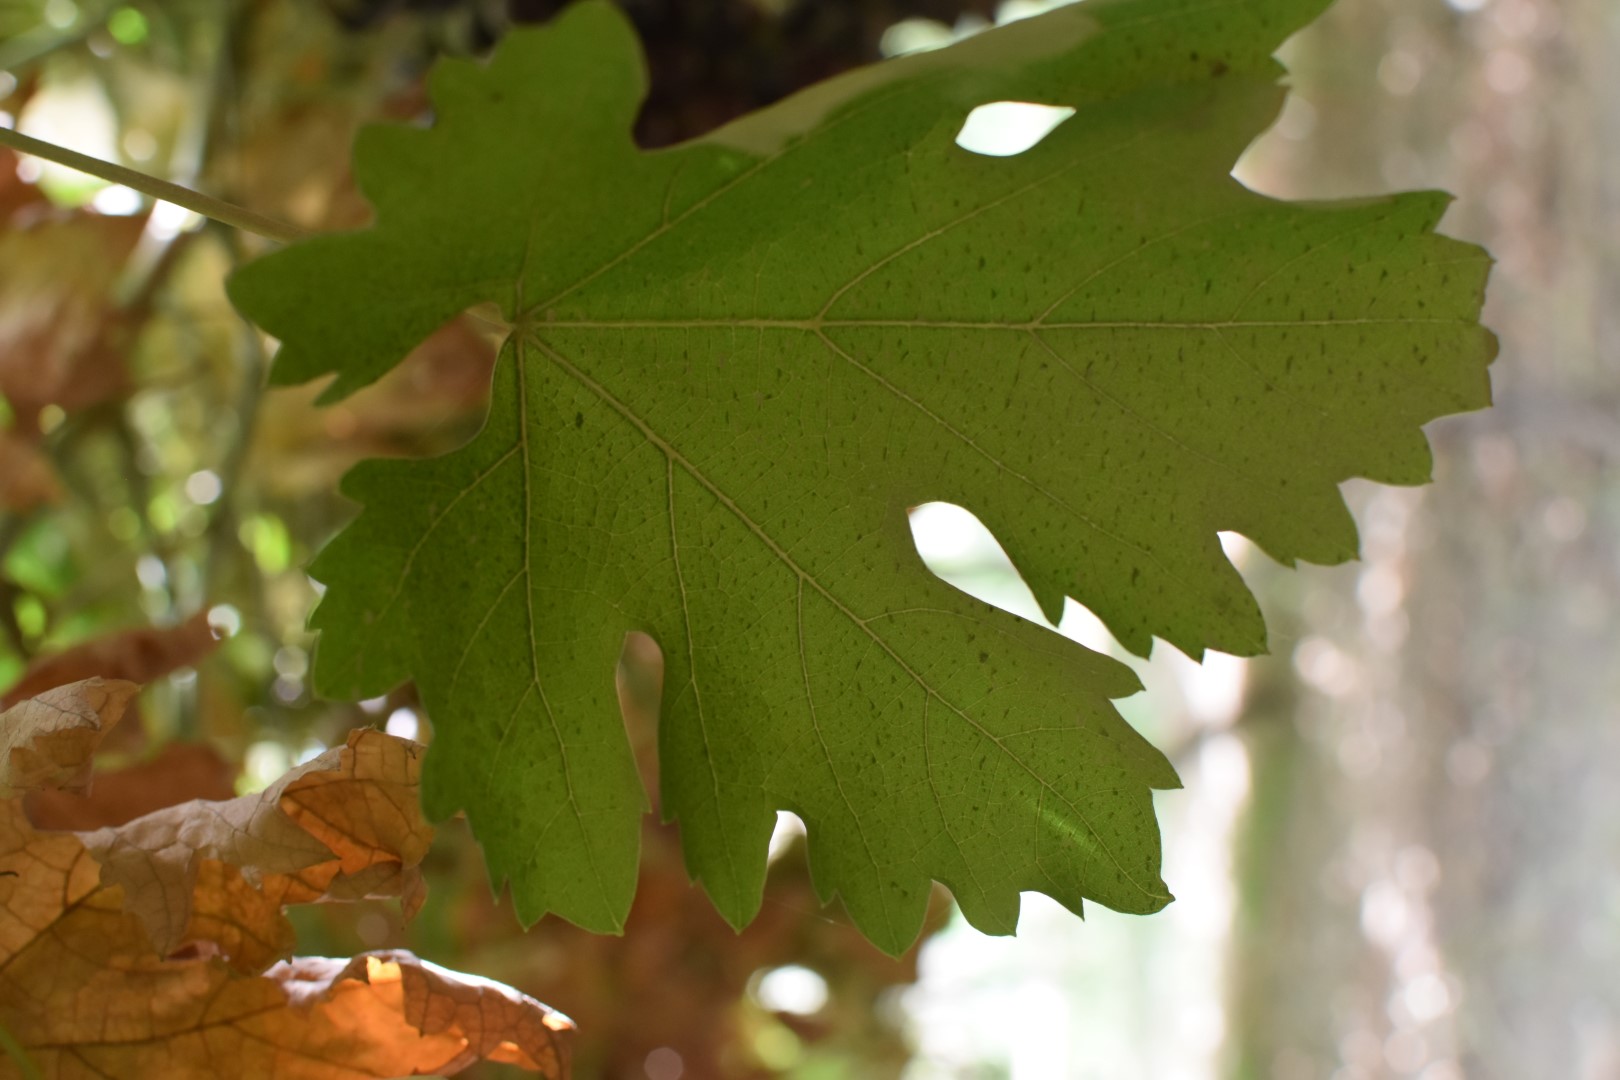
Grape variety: Riasi